Cetinje

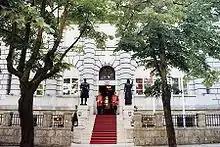
Montenegro Ministry of culture

Along with the development of this type of urban city blocks and residential buildings, the city has developed substantial public architecture, which was built under the influence of foreign builders with the application of various architectural styles, and which then and now is a representative architectural backbone of the city.